Régis Genaux

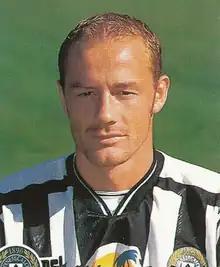
Genaux while at Udinese

Régis Hervé Genaux (31 August 1973 – 8 November 2008) was a Belgian professional footballer who played as a right back.